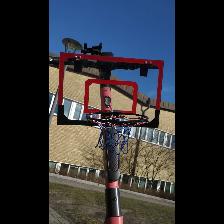
Label: NonHuman